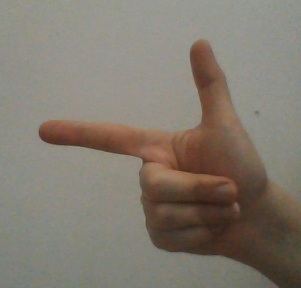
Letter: yaa